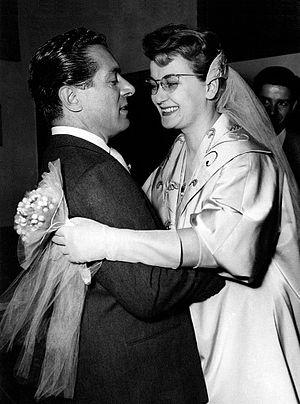
Mammola Sandon, connue sous le nom de scène de Flo Sandon's née à Vicence le 29 juin 1924 et morte à Rome le 17 novembre 2006, est une chanteuse italienne qui était populaire dans l'après Seconde Guerre mondiale. Elle a remporté le Festival de musique de Sanremo, en 1953, avec la chanson Viale d'autunno.